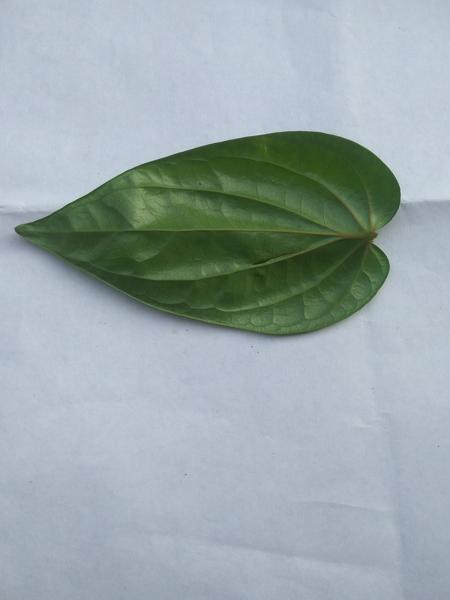
Plant: Betel